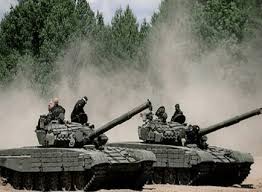
Label: T-72